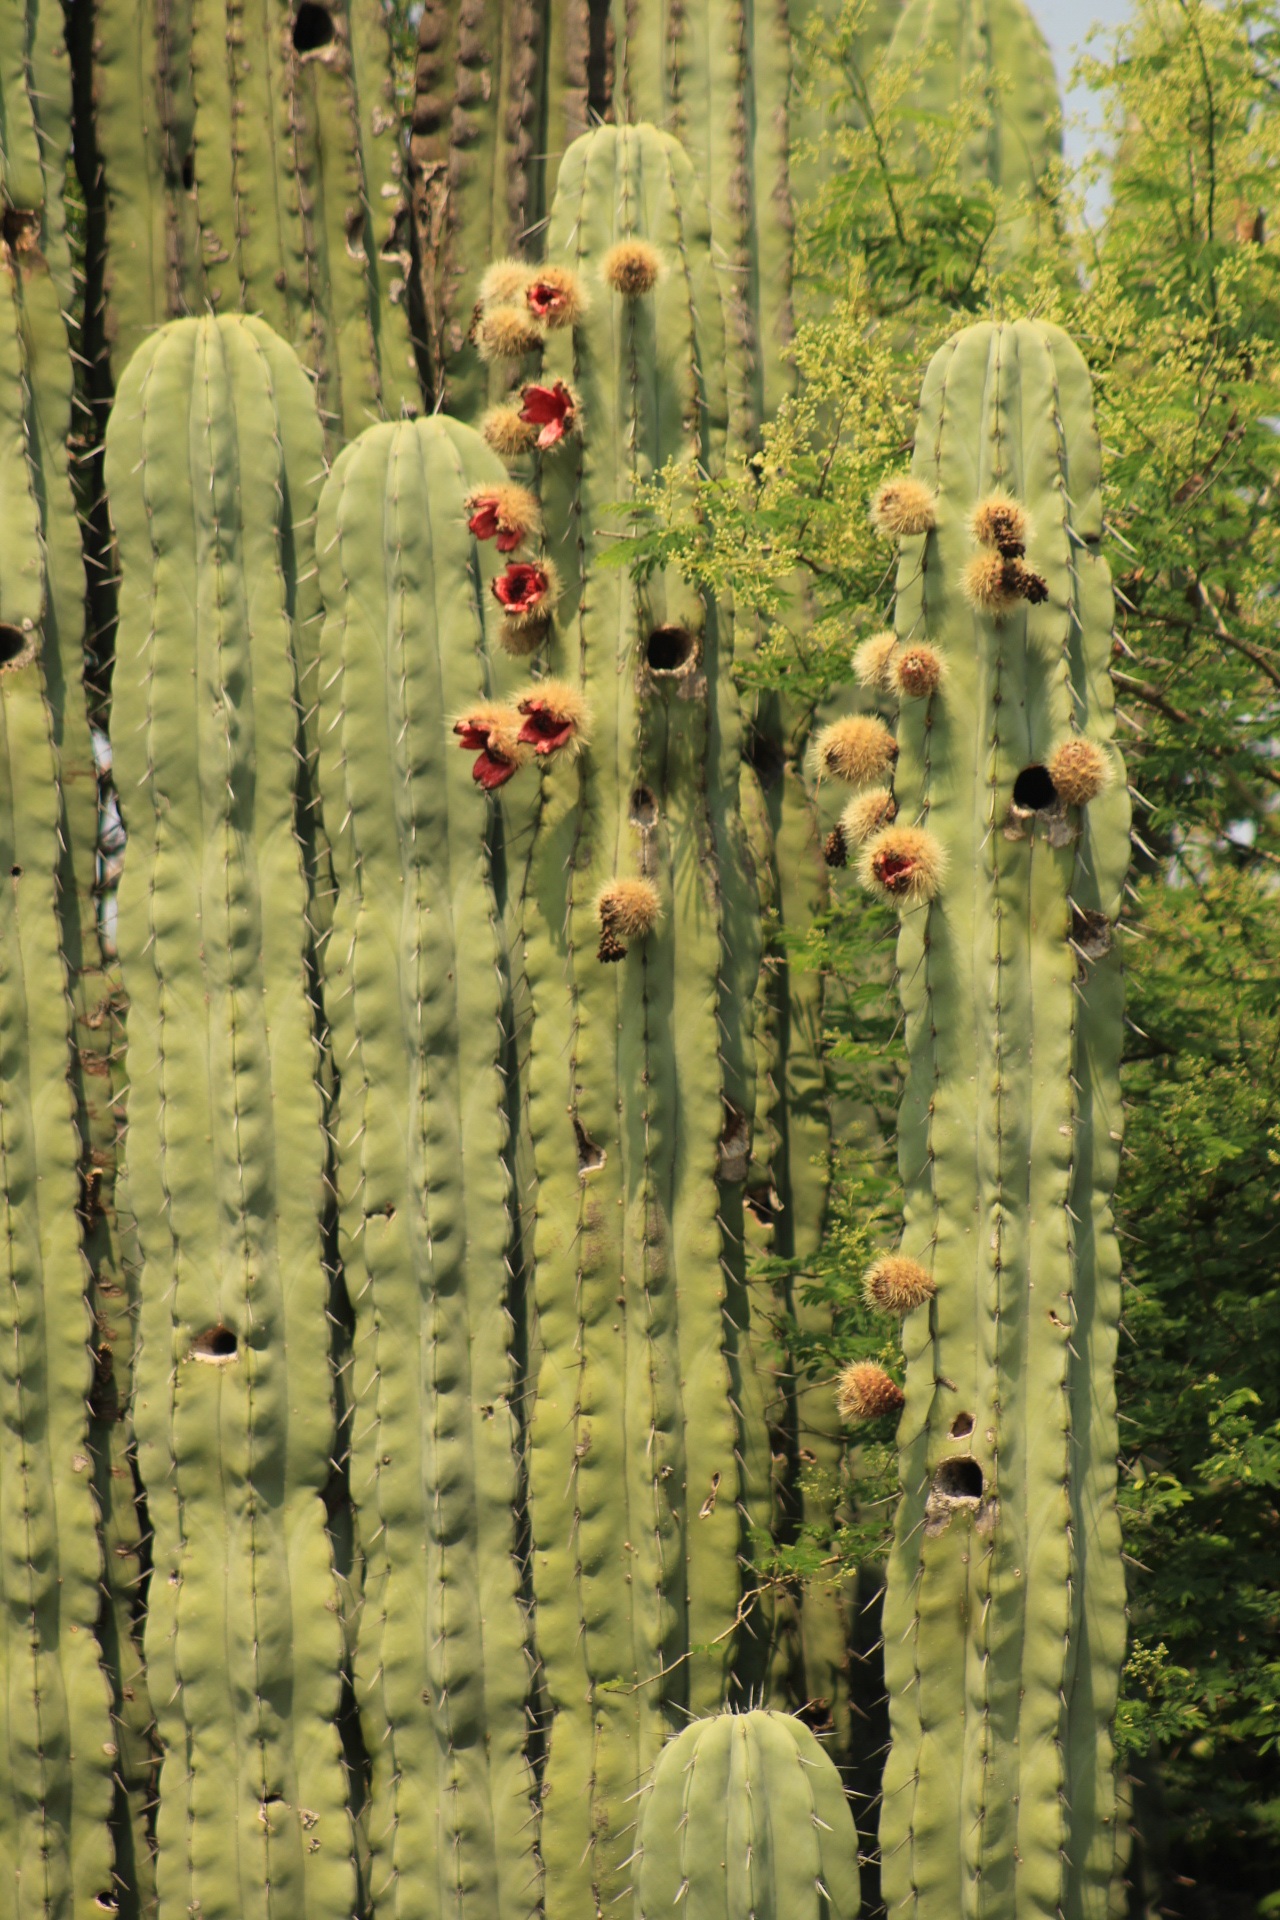
tree, nature, forest, cactus, plant, leaf, flower, green, botany, flora, sow, woodland, habitat, ecosystem, peasant, flowering plant, fruits and vegetables, good morning, doubt, human resources, natural environment, plant stem, woody plant, land plant